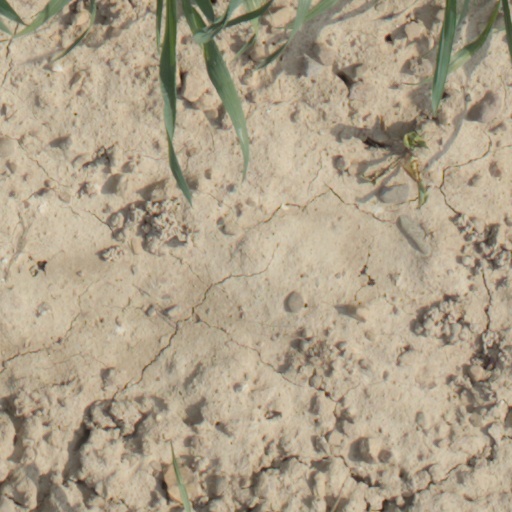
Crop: wheat